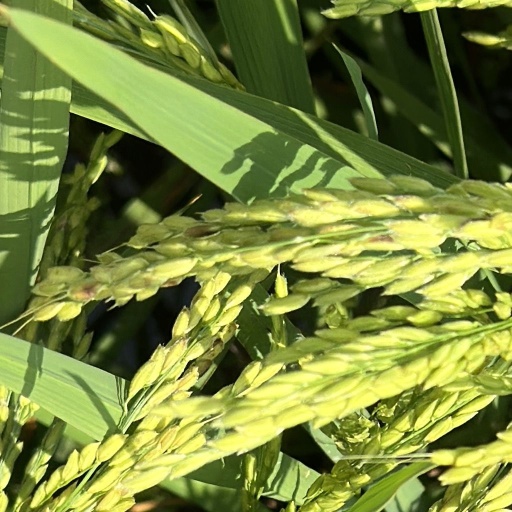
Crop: rice